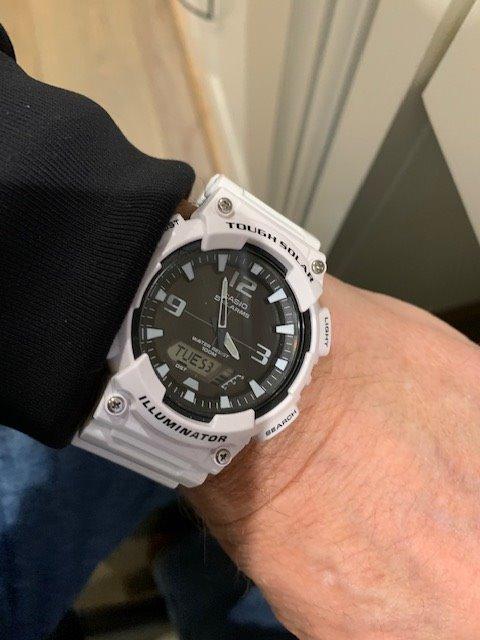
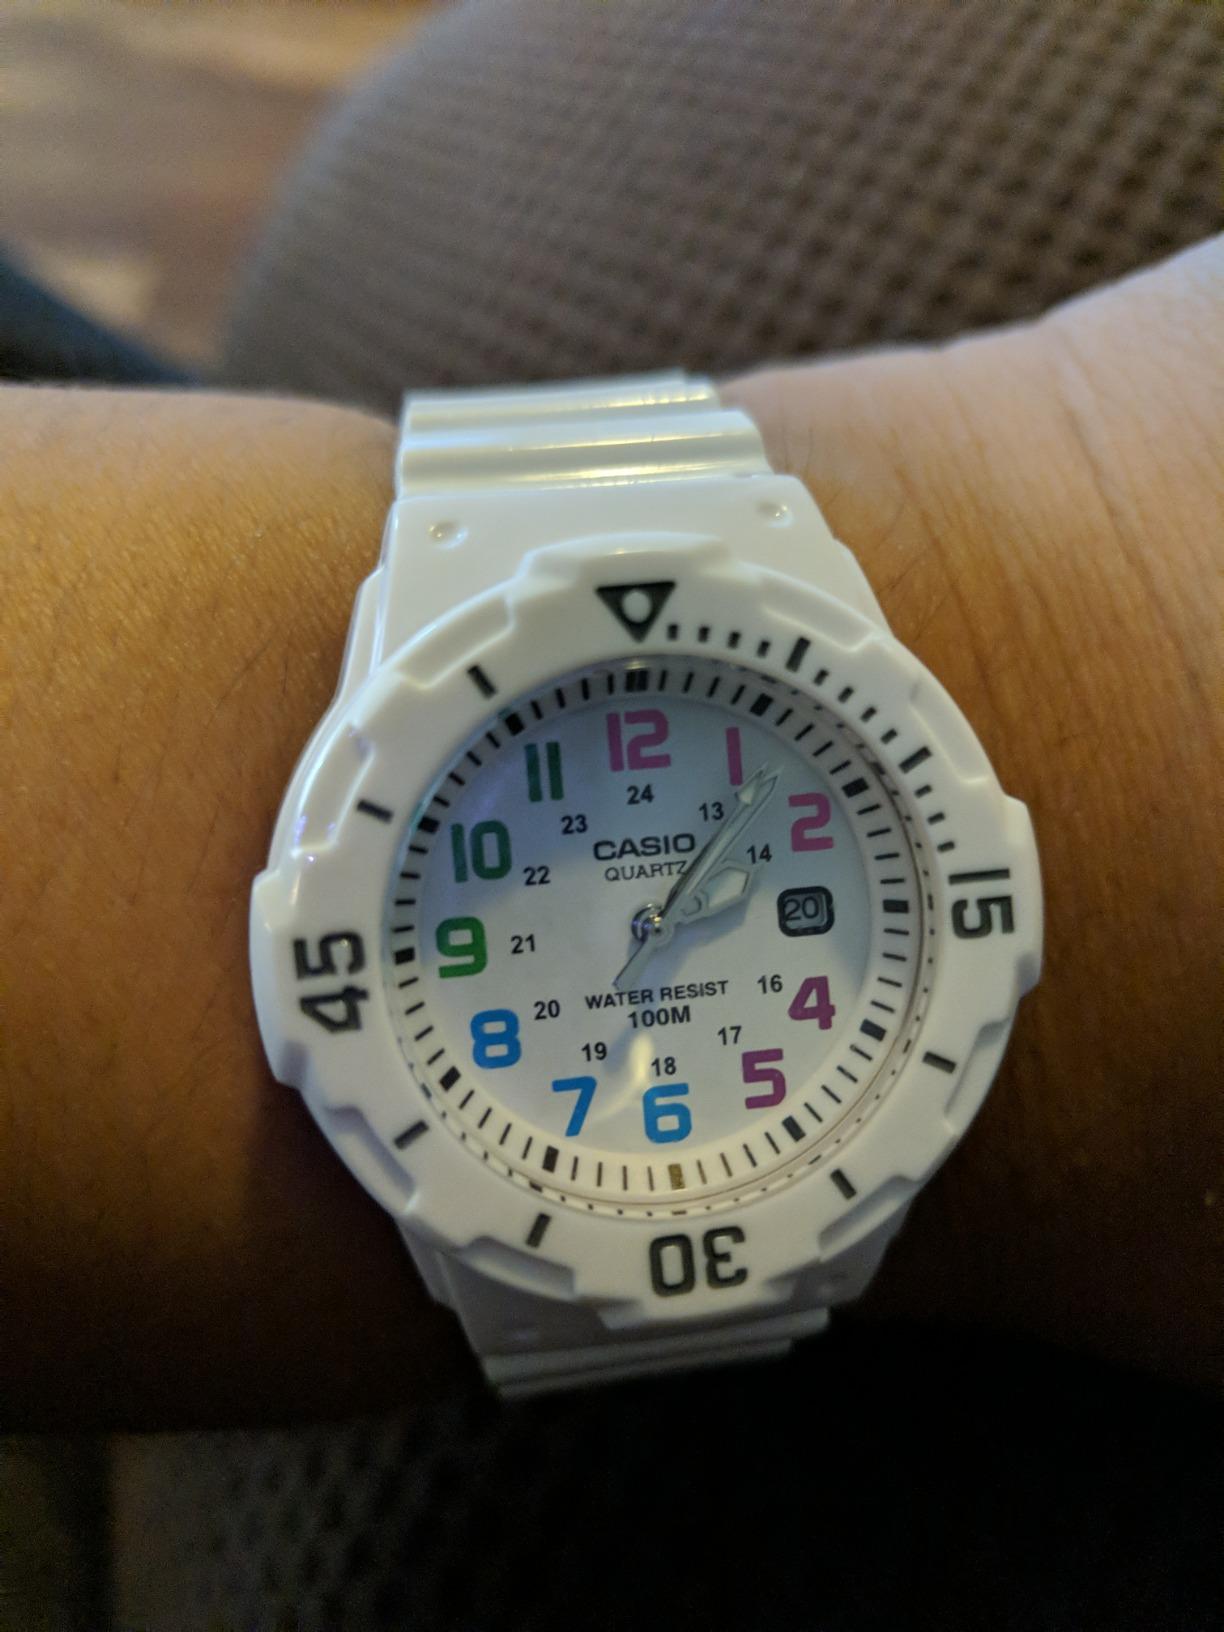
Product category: accessories_watch
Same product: no